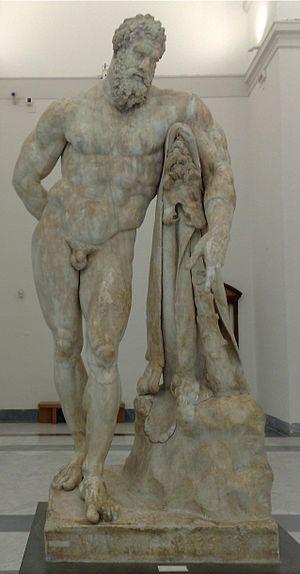
La masculinité est un ensemble d'attributs, de comportements et de rôles associés aux garçons et aux hommes. La masculinité reste cependant à distinguer de la définition du sexe biologique masculin.